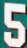
Number: 5